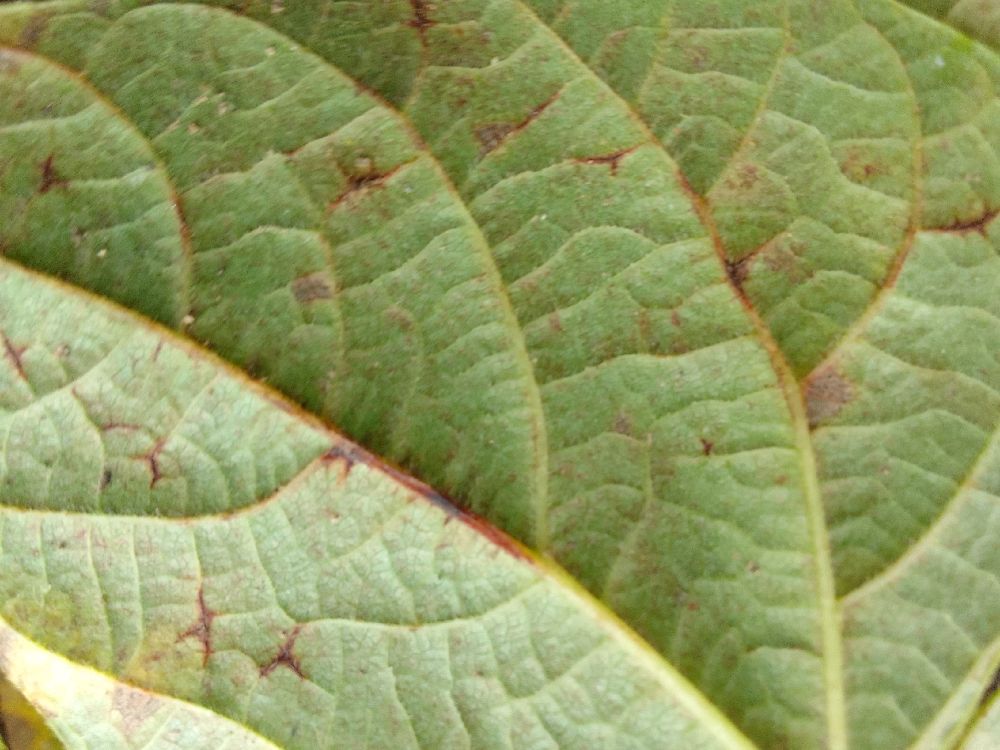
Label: anthracnose